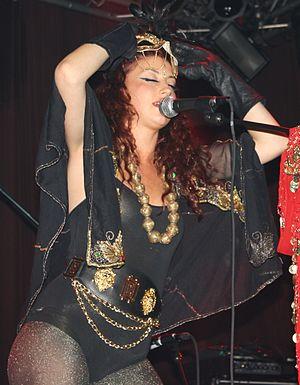
Neon Hitch est une chanteuse britannique. Dans un premier temps elle signe sur le label de Mike Skinner et Ted Mayhem, The Beats, avant qu'il ne ferme. Elle est ensuite découverte sur MySpace par Benny Blanco qui la fait partir pour New York afin de travailler avec lui, à la suite de quoi ils concluent un accord de distribution avec EMI Records et signent un contrat d'enregistrement avec Warner Bros Records.